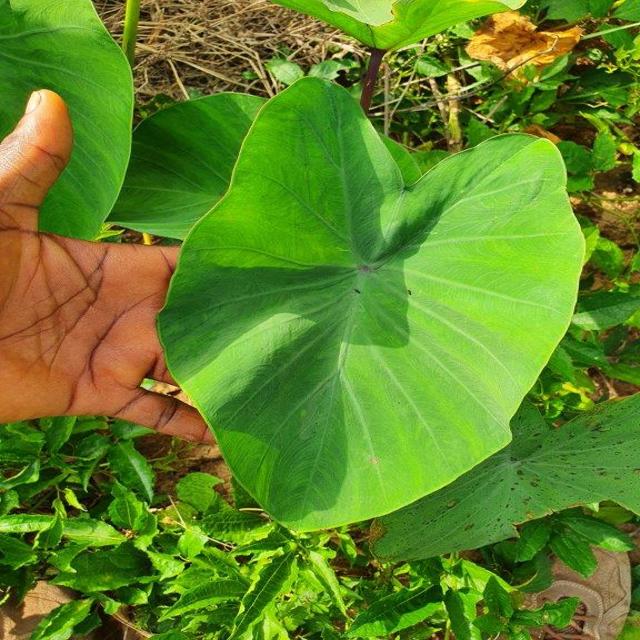
Label: Healthy